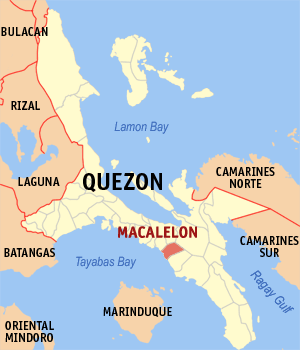
Macalelon est une municipalité de la province de Quezon, aux Philippines.